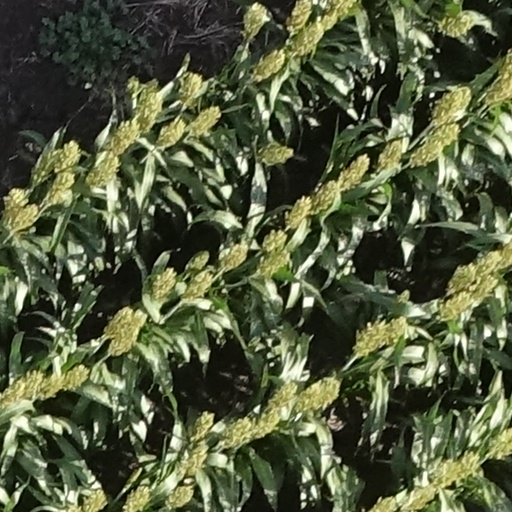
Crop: sorghum